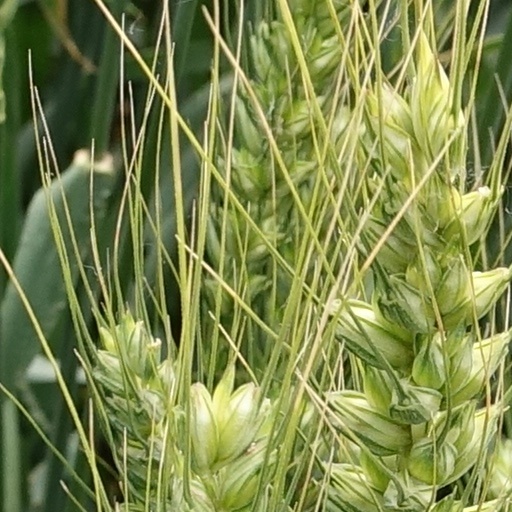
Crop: wheat